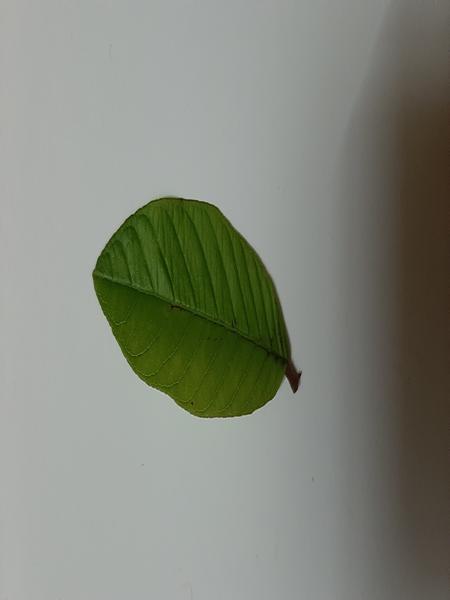
Plant: Guava